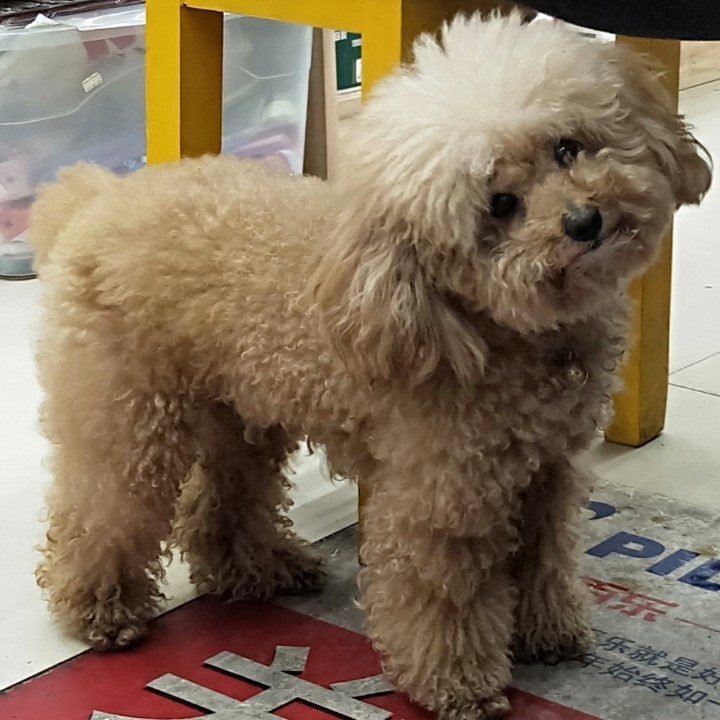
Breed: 7449-n000128-teddy